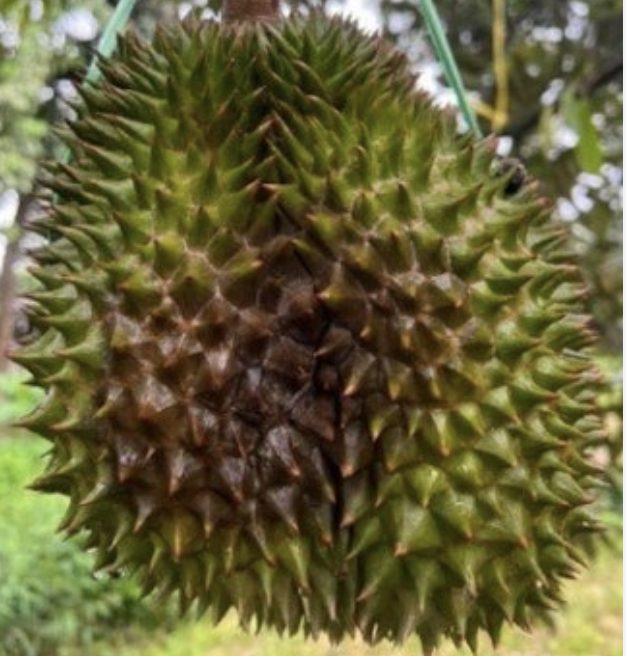
Label: fruit_rot